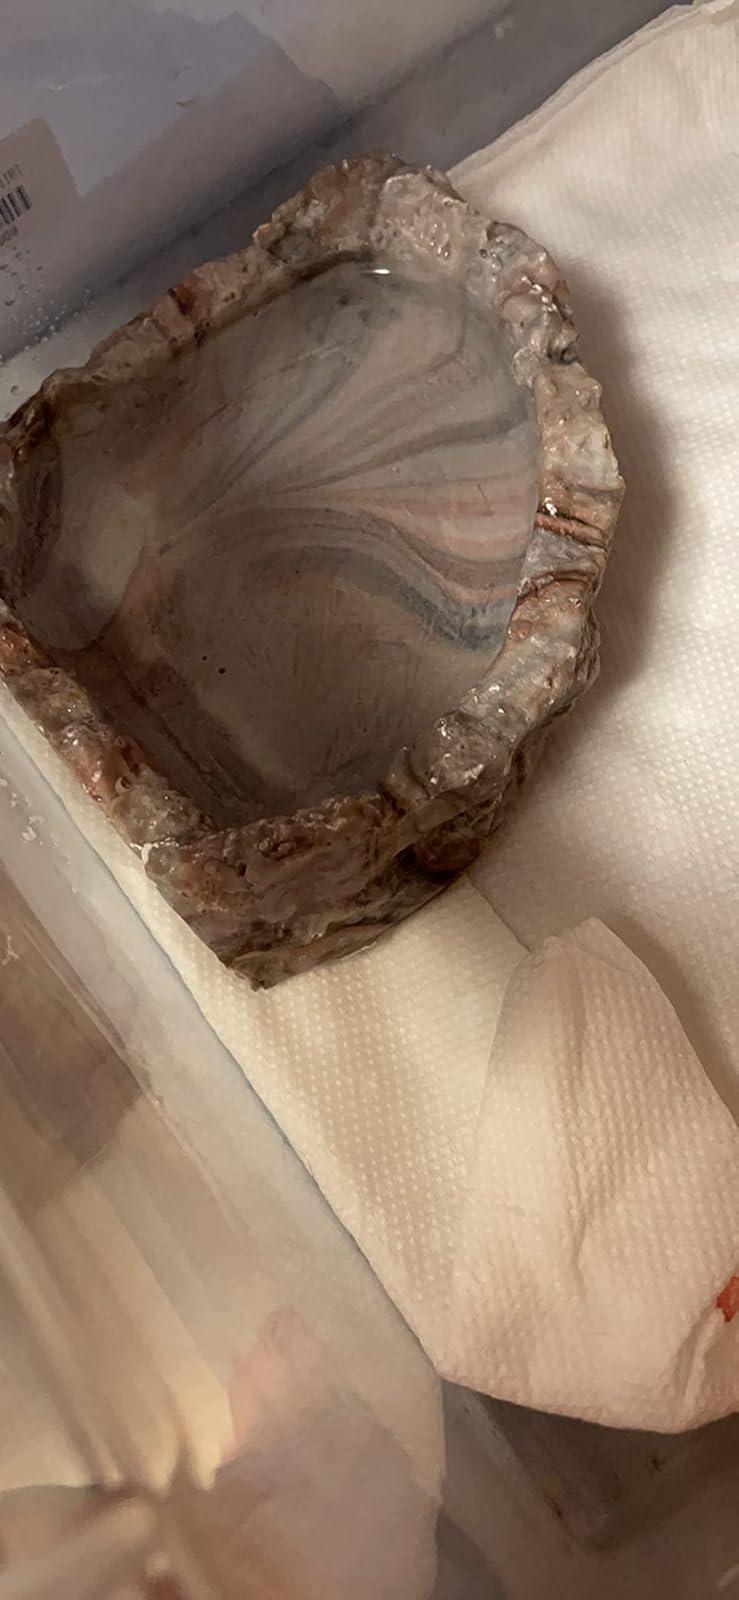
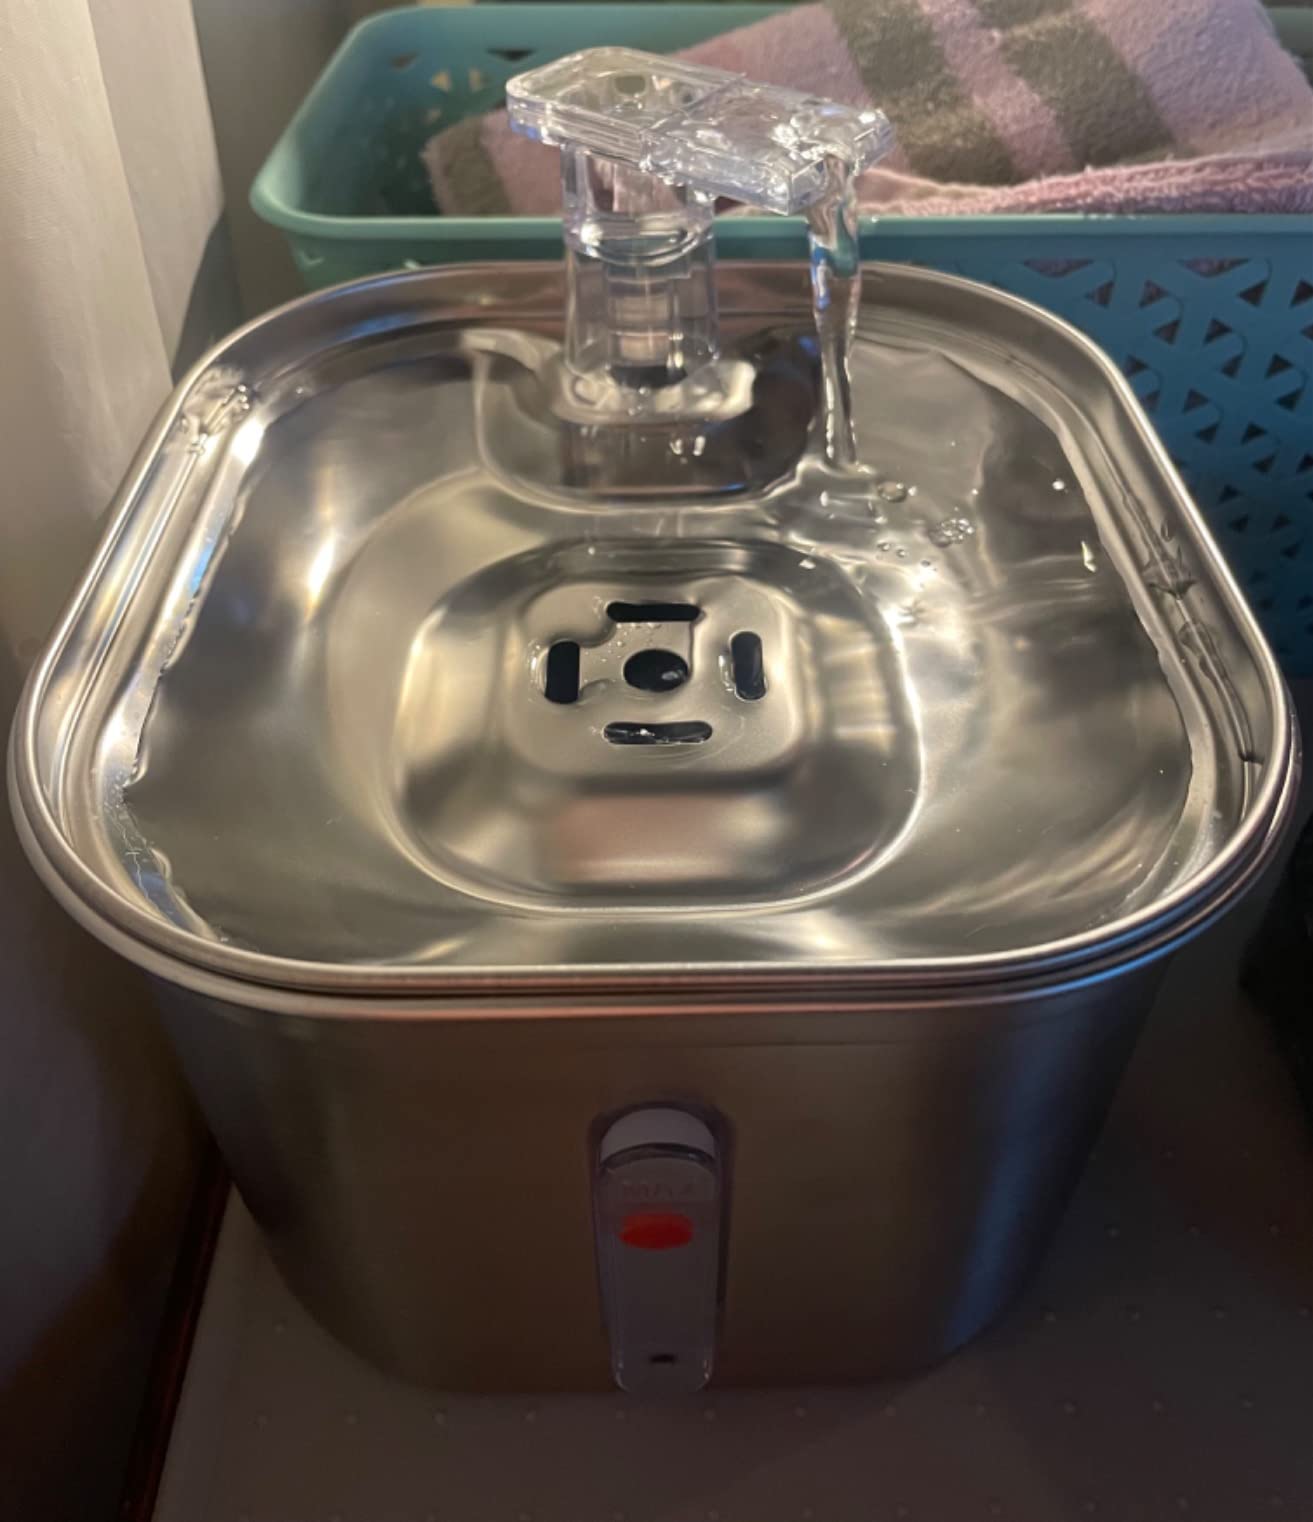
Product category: items_bowl
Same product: no